Draper, Virginia

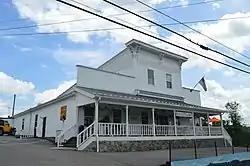
Draper Mercantile, a core part of Draper's historic district

Draper is a census-designated place (CDP) in Pulaski County, Virginia, United States. The population as of the 2010 Census was 320. Draper has both a fire station and post office.